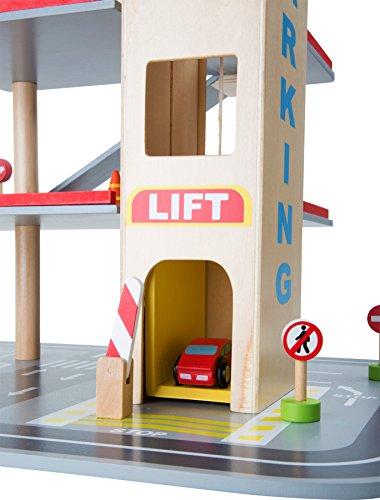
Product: Small Foot Wooden Toys Parking Garage Playset, with 3 Floors, an Elevator & Helicopter Landing Pad & More Designed for Ages 3+
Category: Toys & Games | Toy Figures & Playsets | Action Figures
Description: This is a Multi-level parking garage with 3 floors full of fun and games.
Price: $48.26
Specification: ProductDimensions:13.8x18.9x15inches|ItemWeight:5.95pounds|ShippingWeight:6.17pounds(Viewshippingratesandpolicies)|ASIN:B017DUVU08|Itemmodelnumber:4777|Manufacturerrecommendedage:3yearsandup